Castle of Bragança

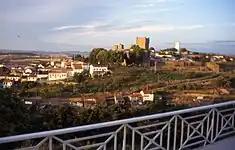
A perspective to the medieval Castle of Bragança

Archaeological evidence permits a determination of human settlement in this region to the Paleolithic. During the Neolithic there was a growth of productive human settlements which concentrated on planting and domestication of animals, with the beginnings of a nascent religion. There are many vestiges of these ancient communities, including ceramics, agricultural implements, weights, arrowheads and modest jewelry, all forged from rock. Many of these artefacts were found in funerary mounds, such as the tumulus of Donai (mostly destroyed). There are many signs of megalithic constructions dotted throughout the region. It is believed that the larger proto-historic communities developed in Terra Fria, probably in the final part of the Bronze Age (1000-700 BC). During this period, the Castro culture of fortified urban structures resulted in walled settlements, situated in elevated areas with a panoramic view, for defense. These communities were essentially survived on subsistence agriculture.